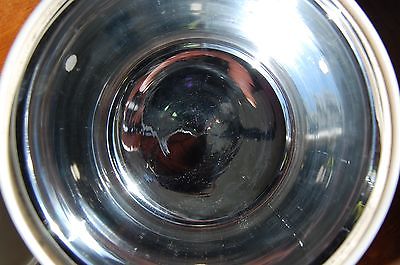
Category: toaster